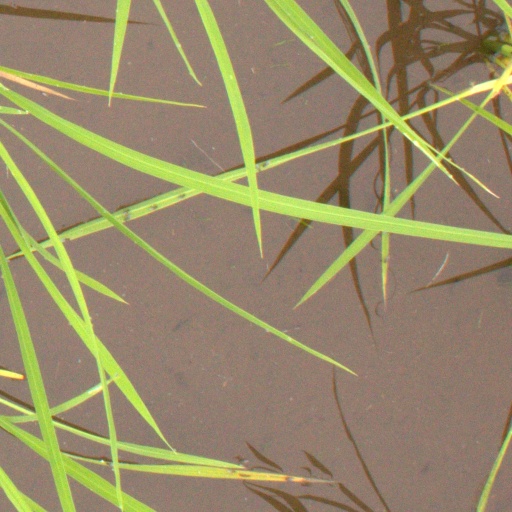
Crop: rice